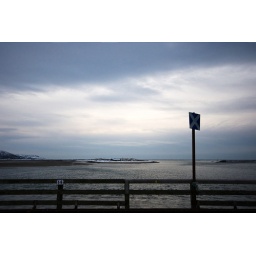
sign in the clouds